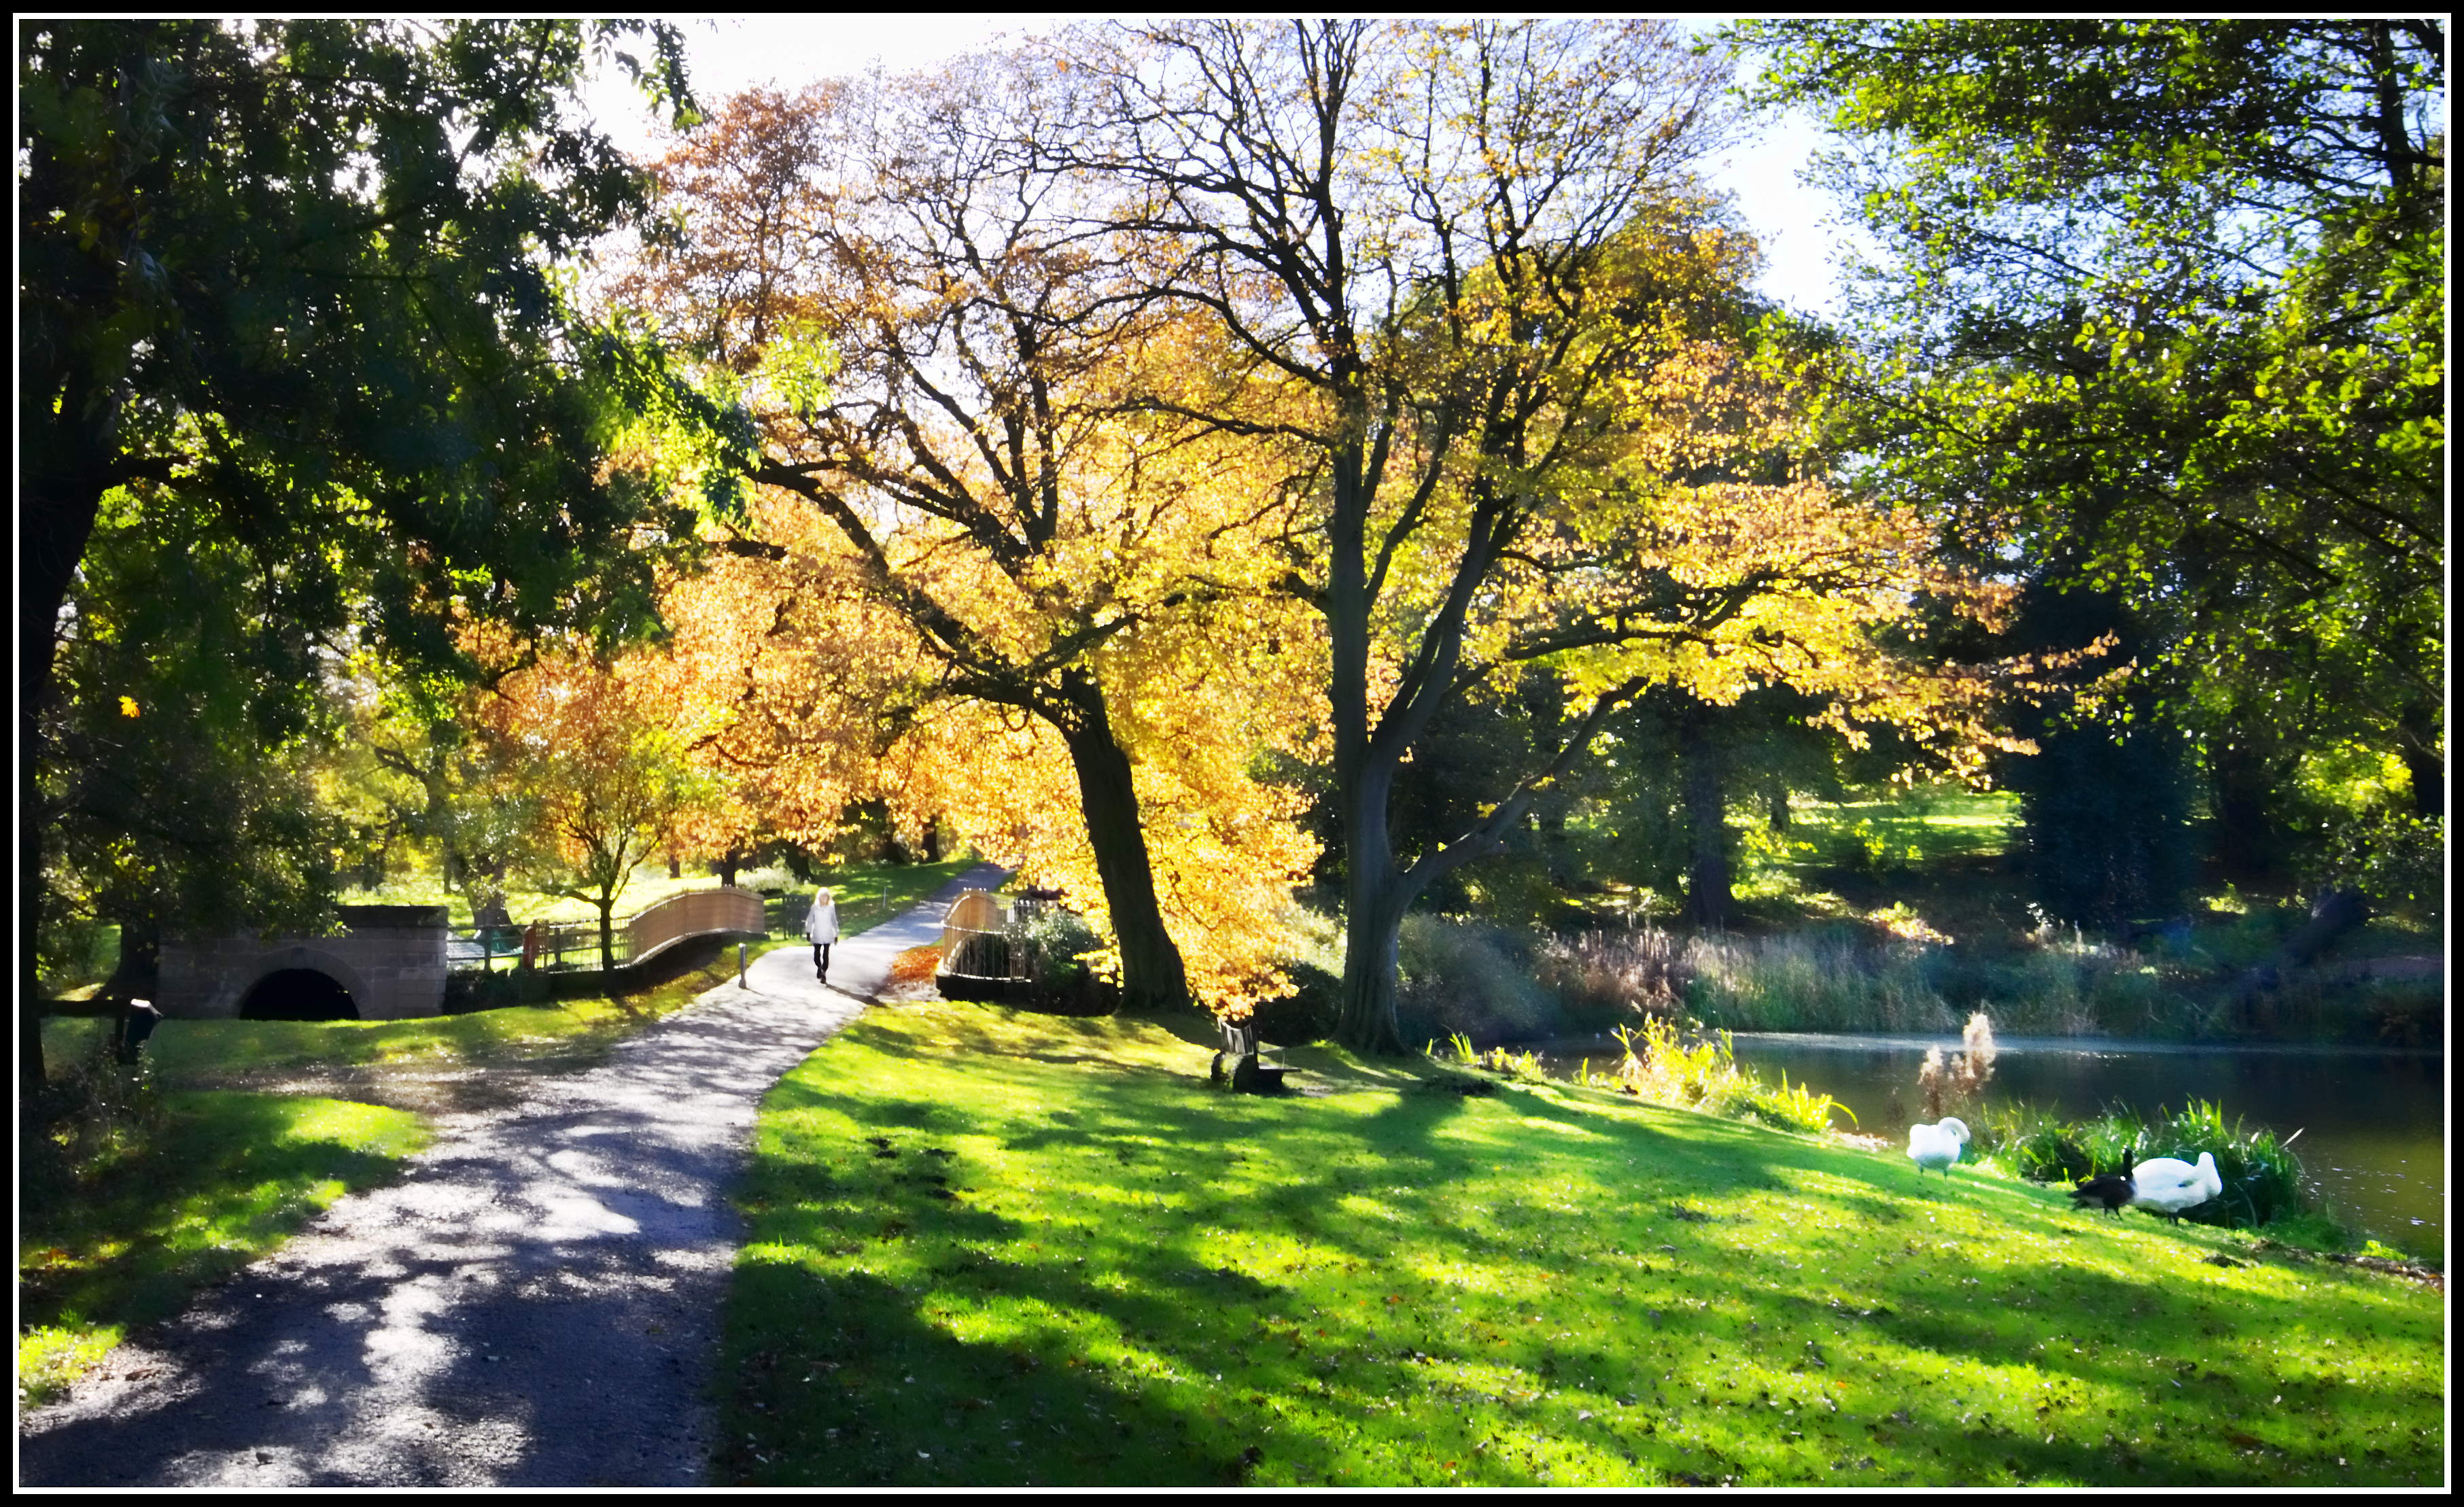
landscape, tree, nature, grass, branch, walking, sky, wood, road, bridge, lawn, meadow, sunlight, leaf, flower, walk, pond, autumn, park, backyard, botany, garden, season, waterway, stroll, leaves, nationaltrust, seasons, backlight, pentax, wakefield, backlit, estate, woodland, yard, k5, nsotelpriory, woody plant